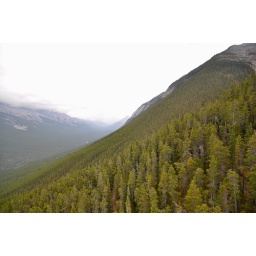
The mountain was all covered by thick forest below the treeline.